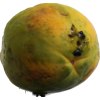
Label: papaya